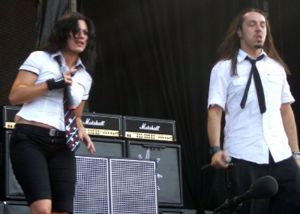
Lacuna Coil
Forsangere Cristina Scabbia og Andrea Ferro
Lacuna Coil er et gothic metal-band fra Milano Italien, som blev dannet i 1994. Tidligere kendt som Sleep of Right og Ethereal var bandet inspireret af den gotiske fremvisen og musik, og medlemmerne er kendt for musikalsk at komponere sange i et middel tempo, bestående af guitarlinier belagt med fremstående keyboardspil og kontrast mellem kvindelige og mandlige vokalharmonier for at hjælpe med at skabe en melodisk afsondret lyd.